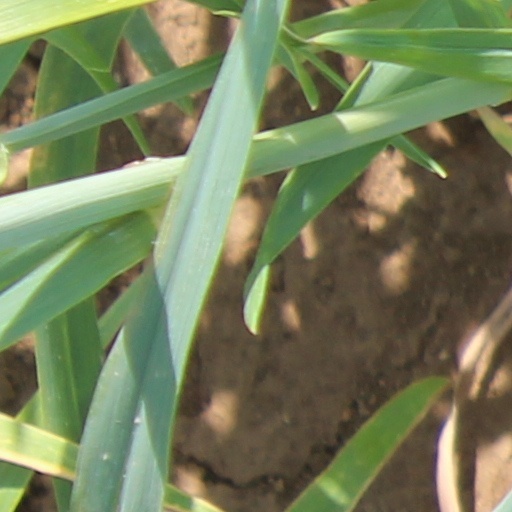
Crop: wheat